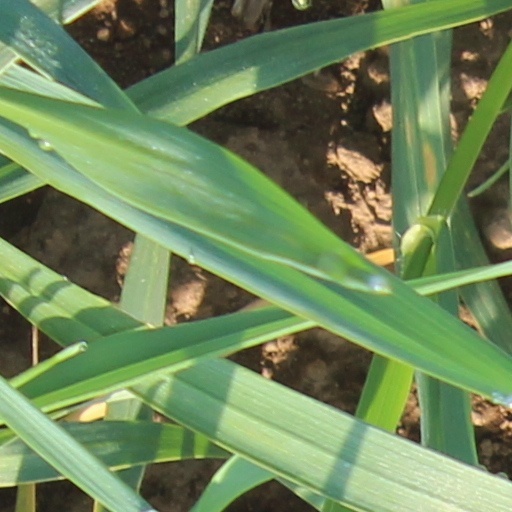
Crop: wheat